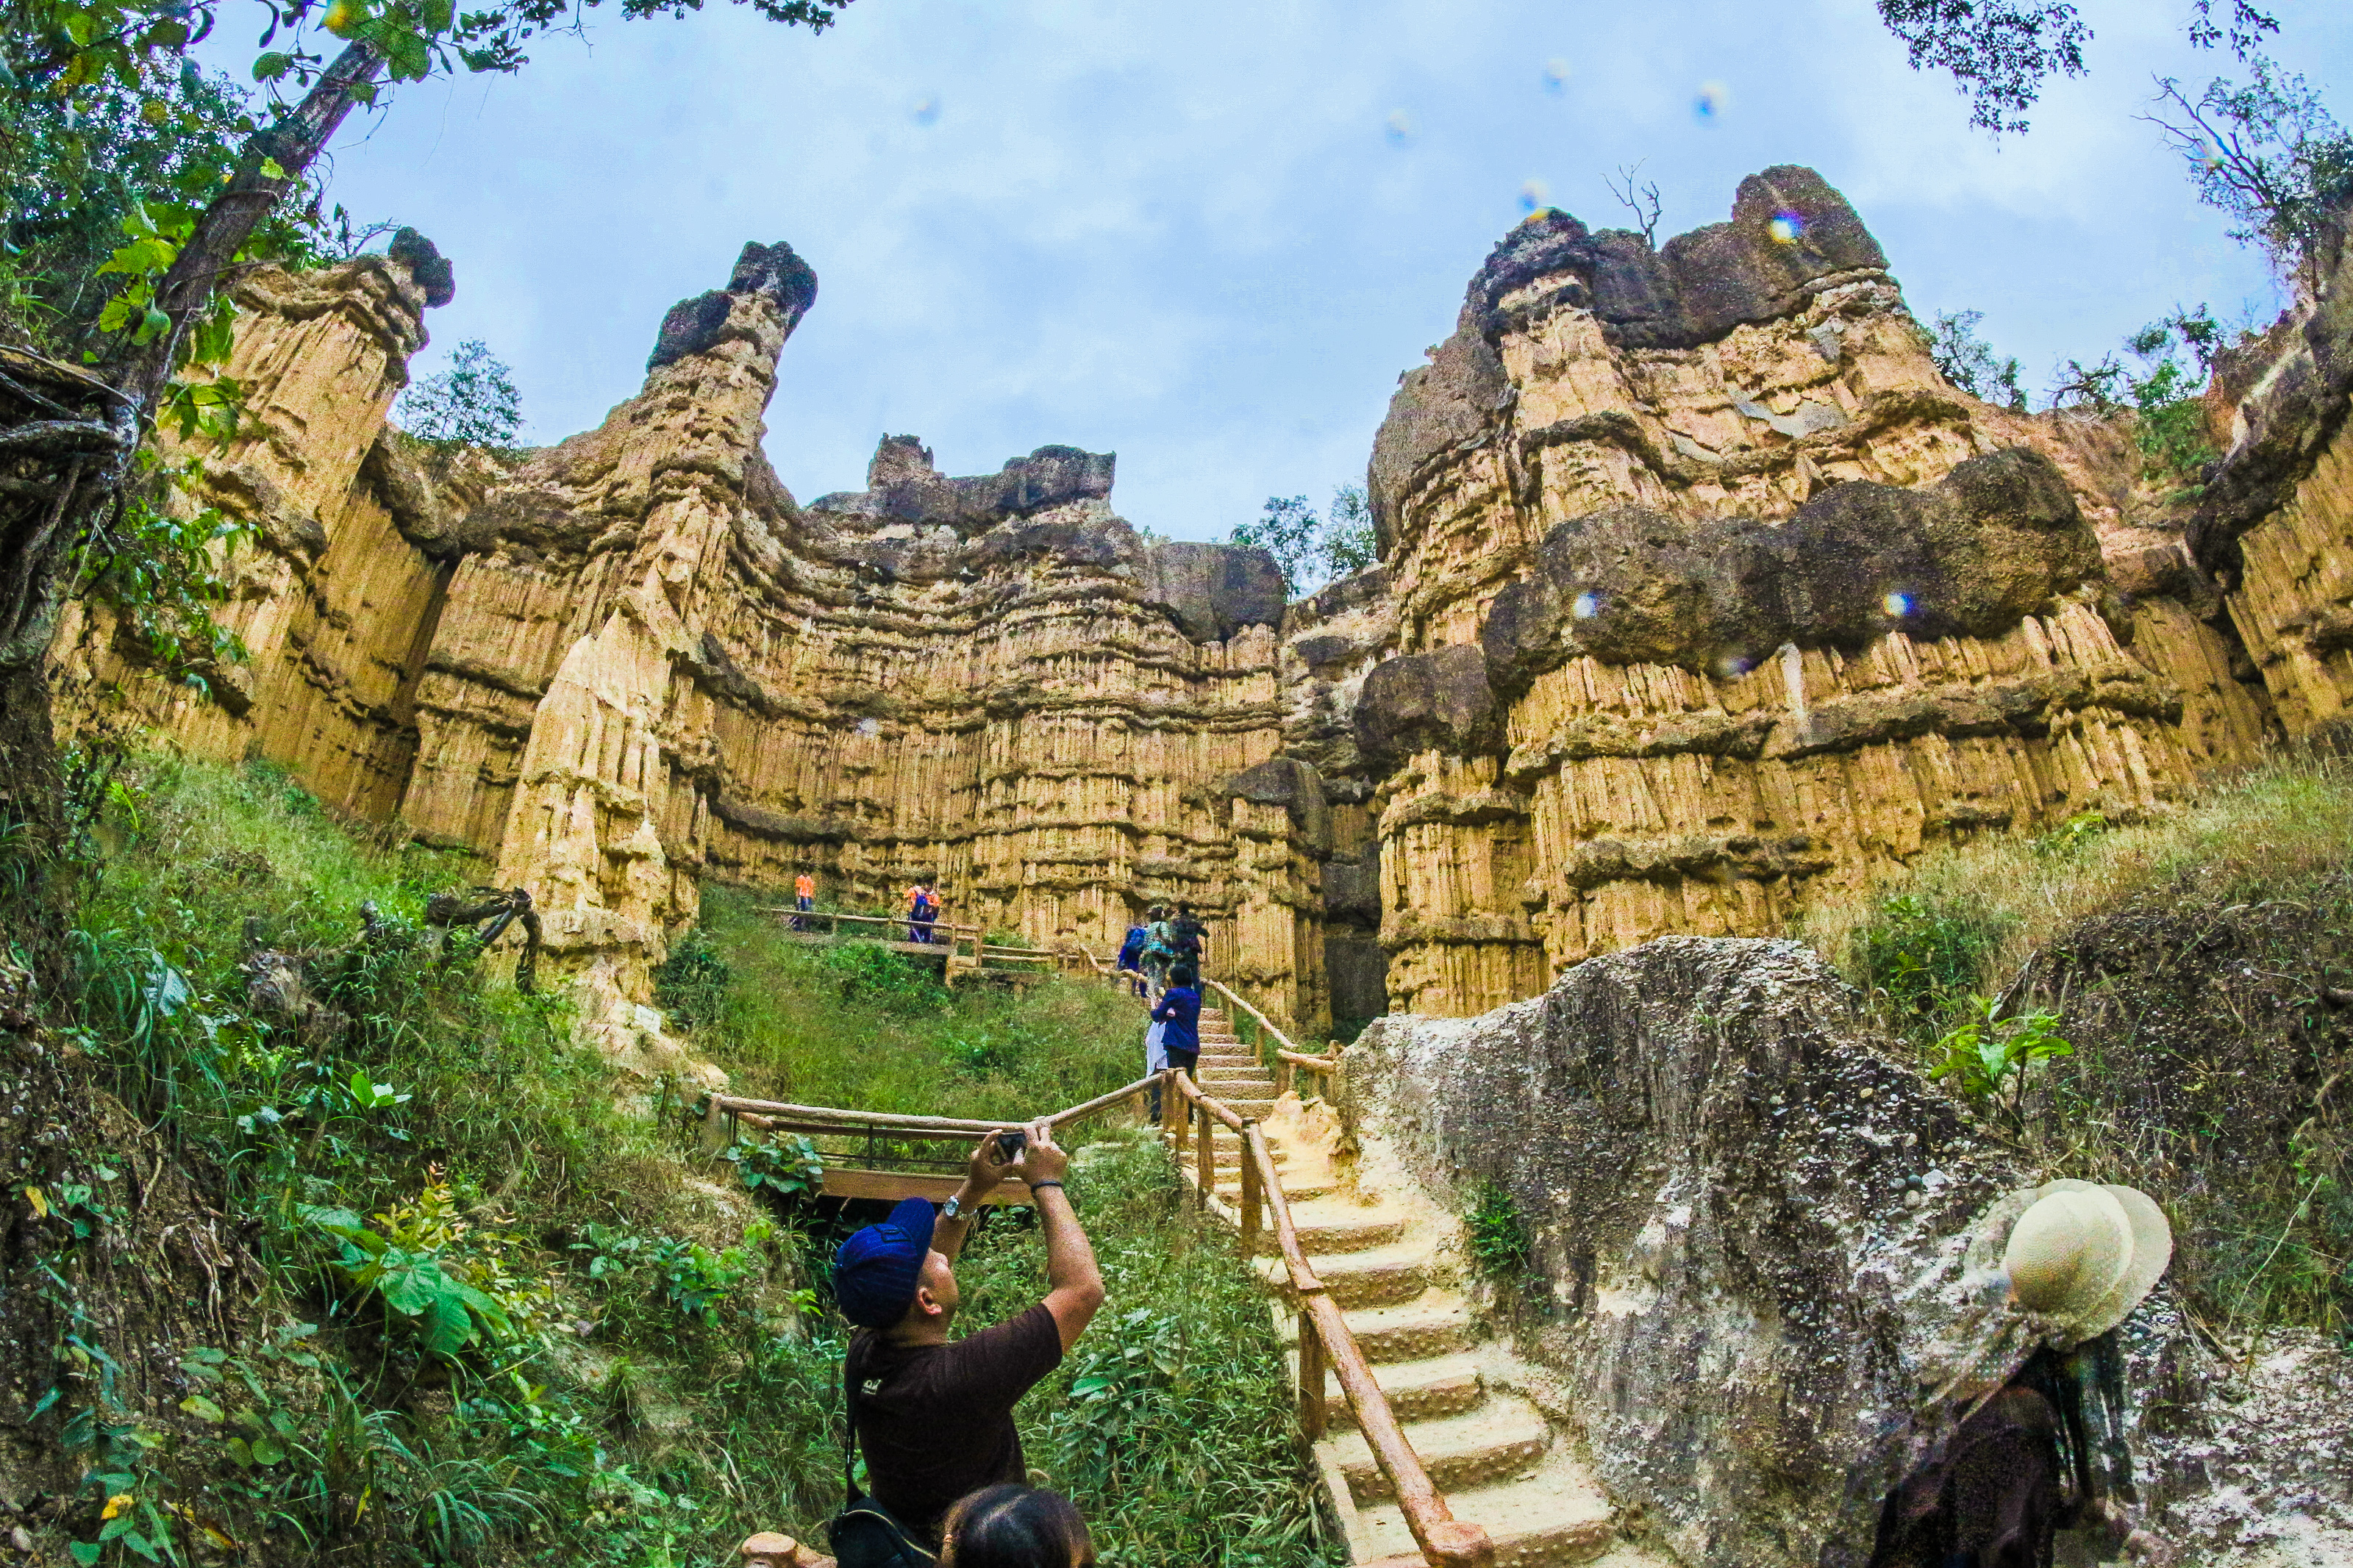
nature, mountain, nature reserve, natural landscape, outcrop, rock, formation, tourism, canyon, national park, geology, badlands, escarpment, tree, photography, historic site, bedrock, trail, plant, tourist attraction, klippe, cliff, travel, archaeological site